Yellow-throated bulbul

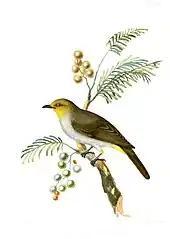
1847 illustration

The breeding season is June to August. The nest is built in the fork of a small tree. Two eggs are laid which hatch in 20 days with the chicks fledging 13 days later.